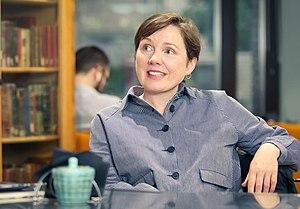
Lavinia Greenlaw, née le 30 juillet 1962, est une poétesse et romancière anglaise. Elle a remporté le Prix du Premier Roman en 2001 et sa poésie a été présélectionnée pour des prix qui incluent le prix T. S. Eliot, le Prix Forward et le Prix Whitbread Poetry. Son Prix Costa Poésie de 2014 était pour son livre Un double chagrin: une version de Troilus et Criseyde. Greenlaw occupe actuellement le poste de professeur d'écriture créative à Royal Holloway, Université de Londres.